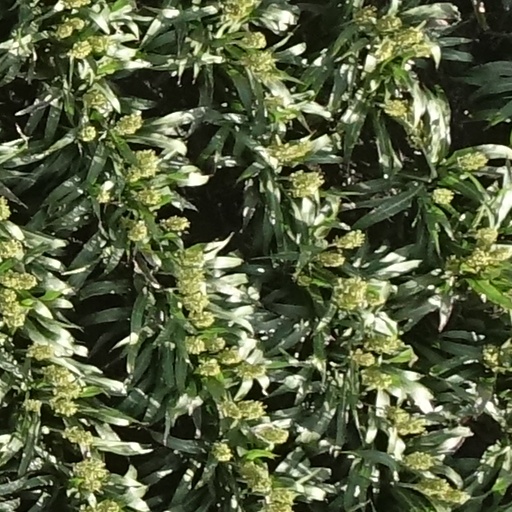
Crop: sorghum